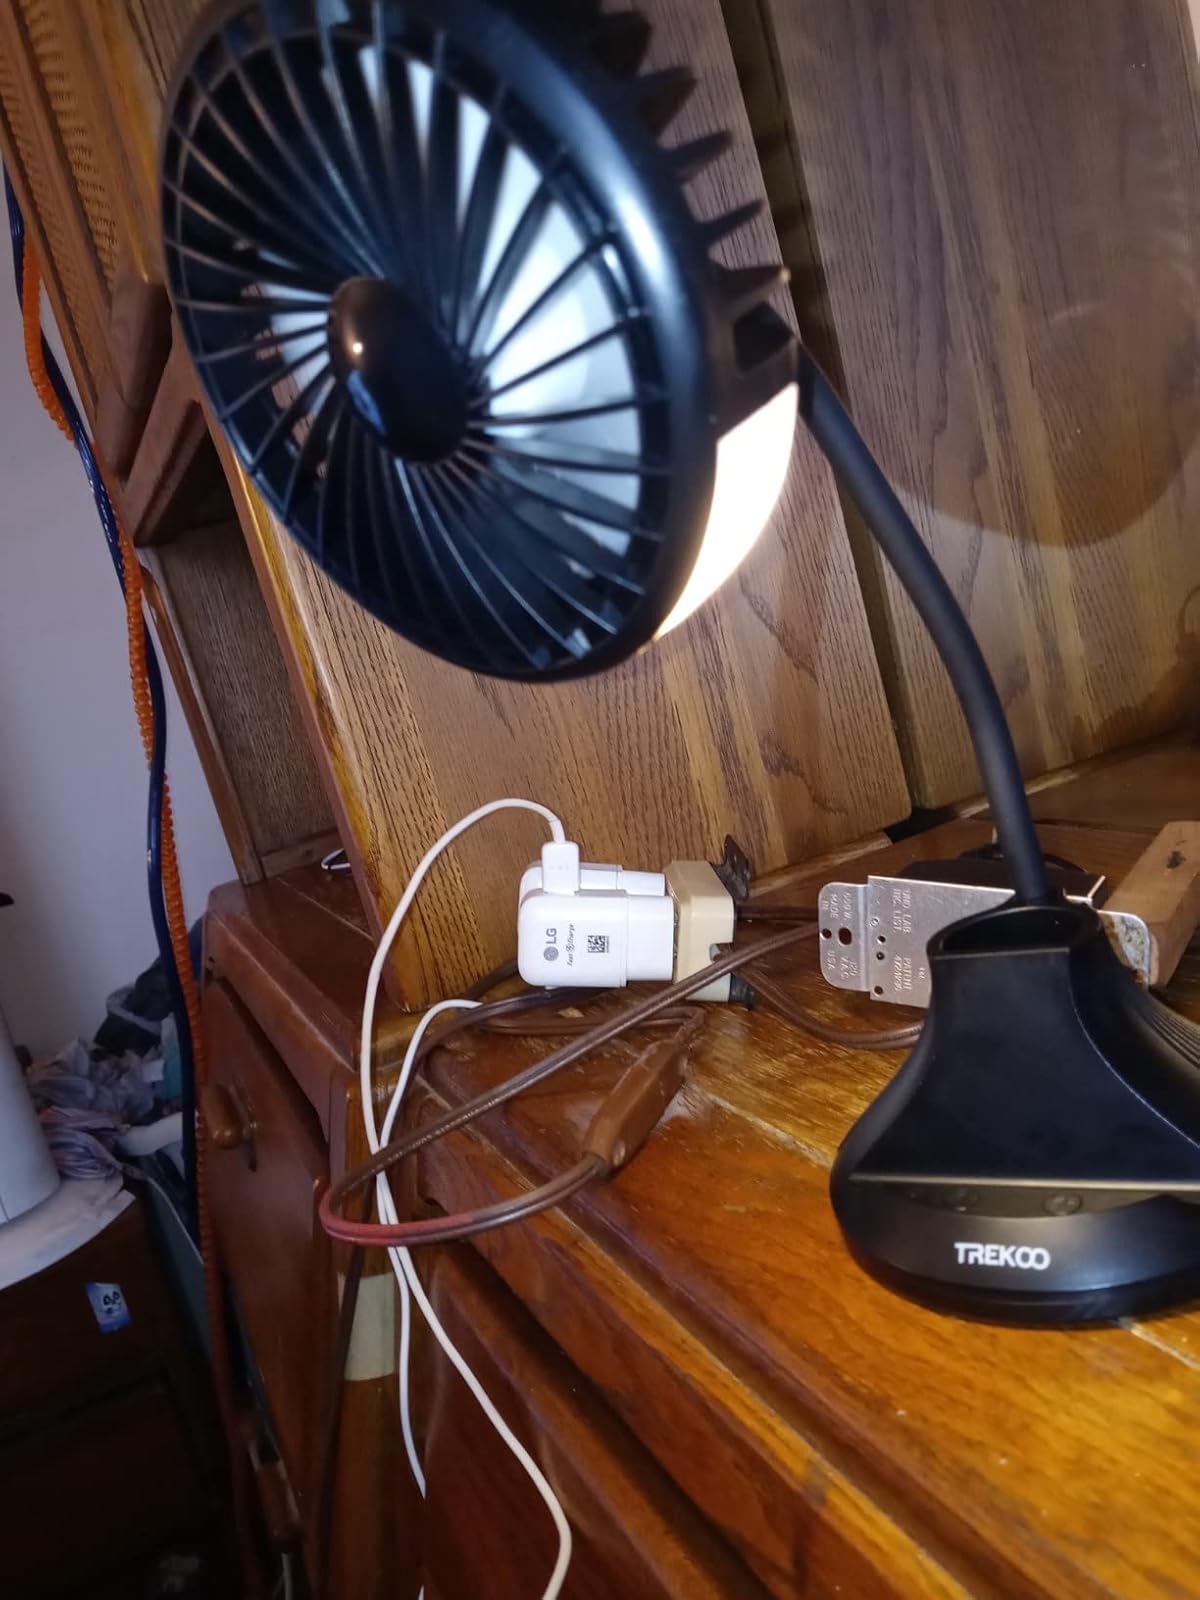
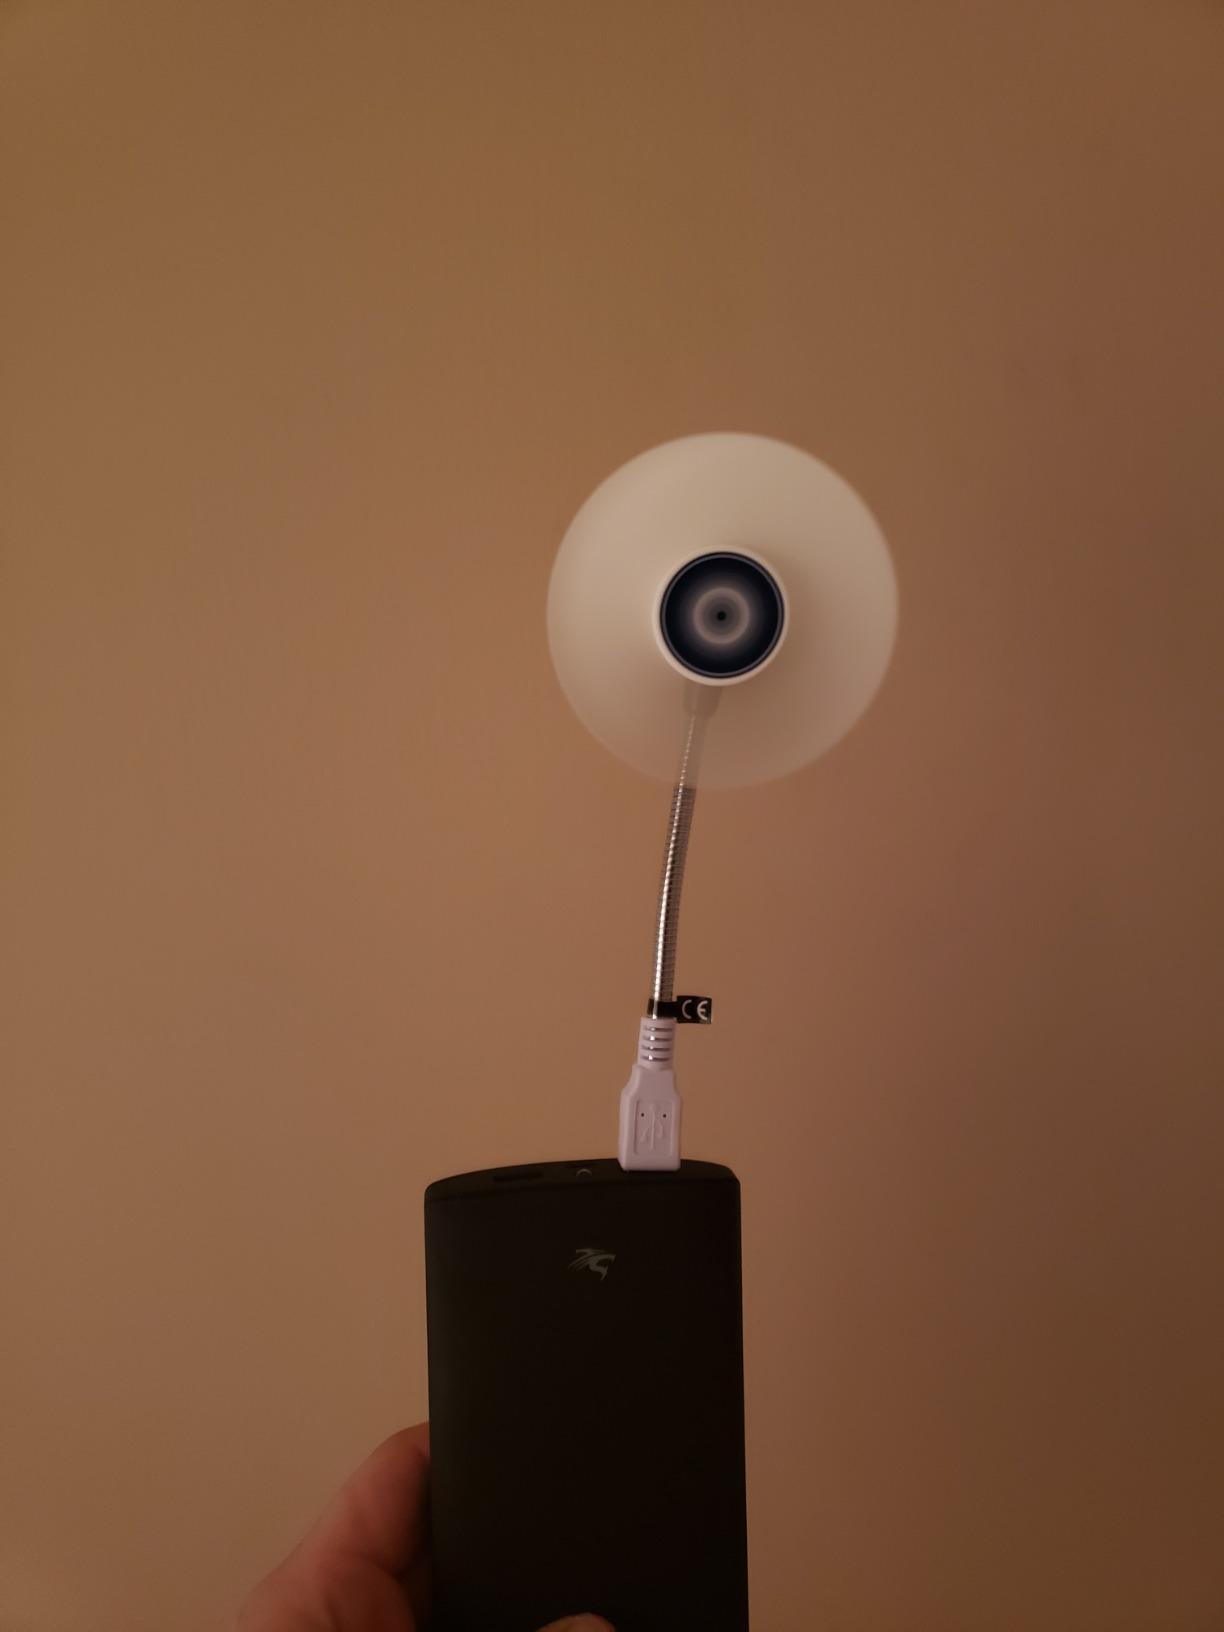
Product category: fan
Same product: no